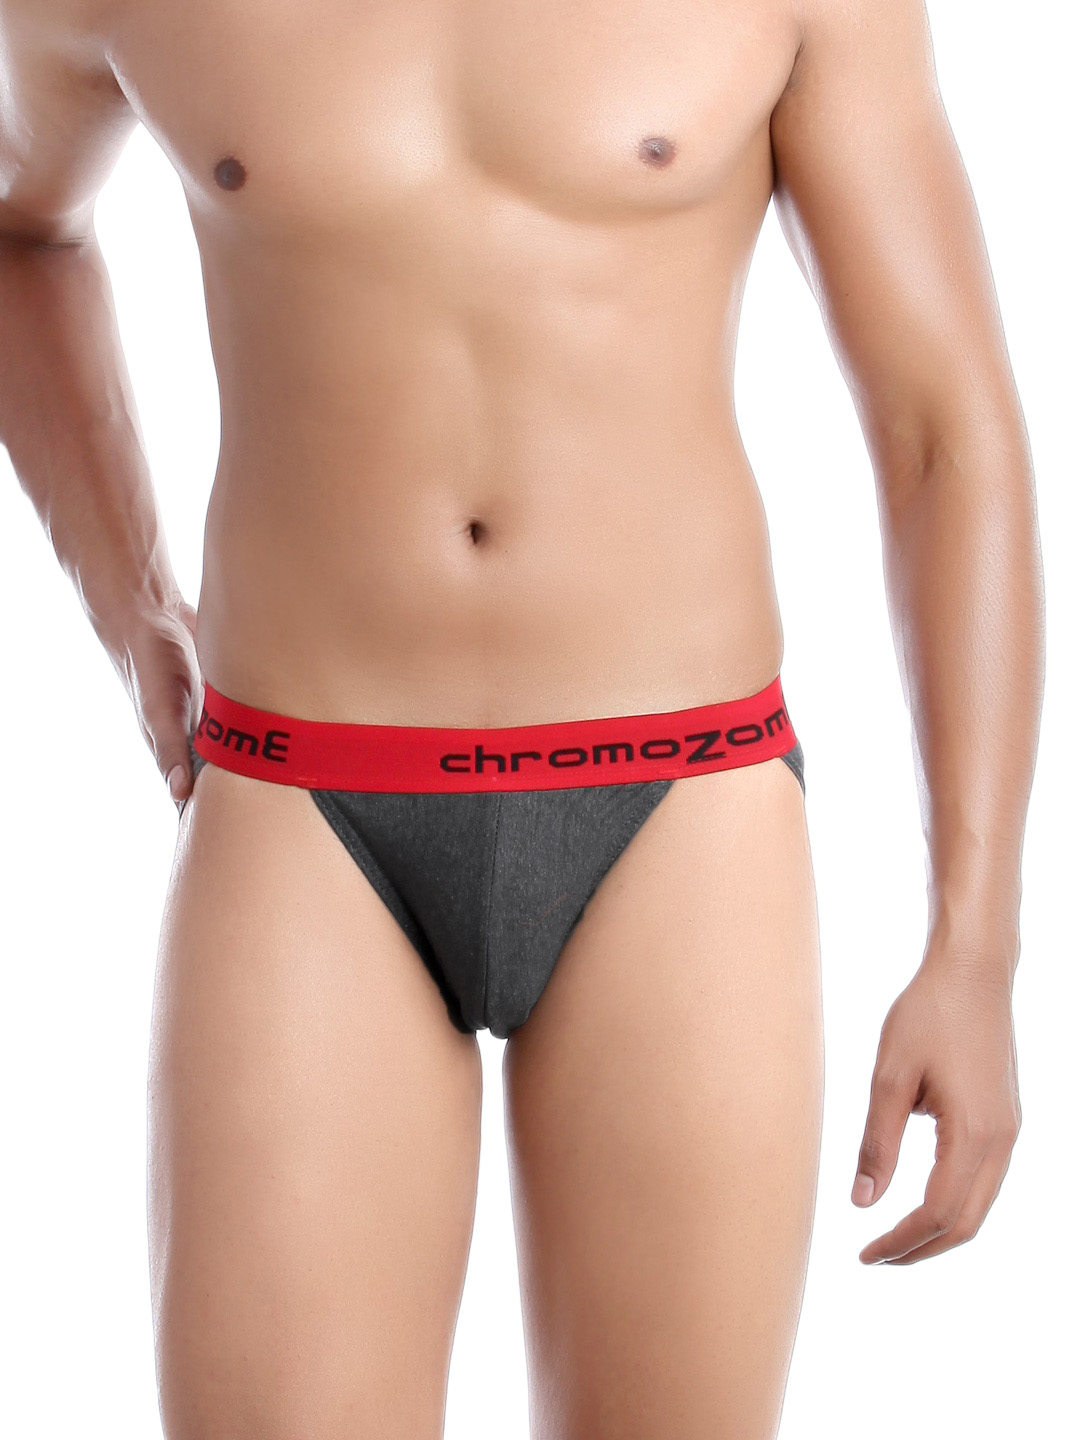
Chromozome Men Charcoal Briefs
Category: Apparel / Innerwear / Briefs
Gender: Men
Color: Grey
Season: Summer 2016
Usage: Casual